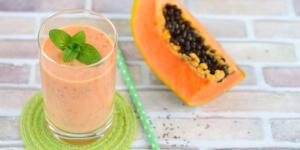
licuado de papaya y avena receta y para que sirve